William Melville Martin

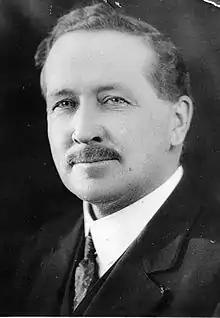
John Archibald Maharg, whose resignation ended Martin's government

A political crisis developed, however, during the federal election of late 1921. The federal Progressives continued to oppose the federal Liberals. Premier Martin participated in the federal election at the local level, campaigning for the federal Liberals, particularly the Liberal candidate in Regina, Martin's old seat. Martin also stated that he could not personally support a number of the Progressives' policy proposals. Martin's support for the federal Liberals angered the Saskatchewan Grain Growers Association, which began to explore the possibility of forming a new farmer-based party. Maharg accused Martin of acting in bad faith and resigned from Cabinet. He crossed the floor and eventually became the Leader of the Opposition.